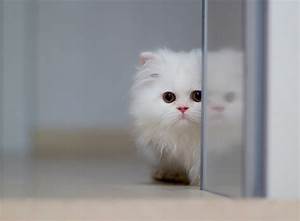
Label: cat